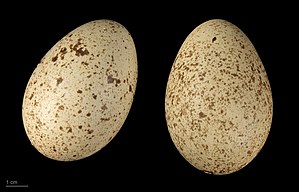
Glansfasan
Lophophorus impejanus
Glansfasan er en fugl i fasanfugle-familien, der lever i Himalaya.